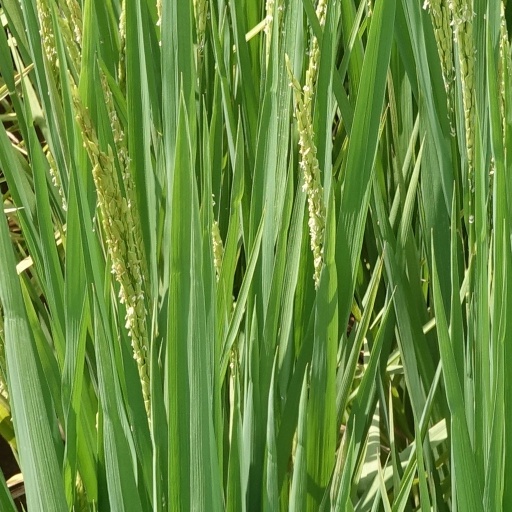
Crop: rice